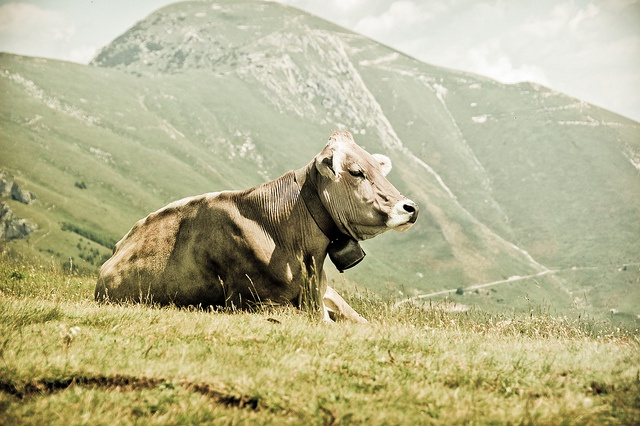
A cow laying on top of a grass covered field.
Cow laying on a green field high on a mountain.
A bull with a bell around its next sitting in a field.
A cow resting peacefully in a grassy area on the mountainside.
a cat laying on the ground in front of a hill